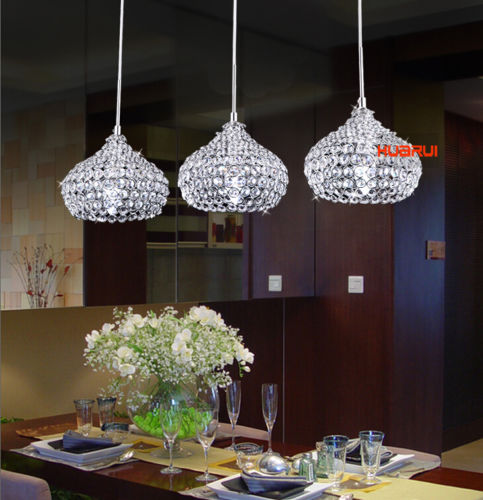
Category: lamp